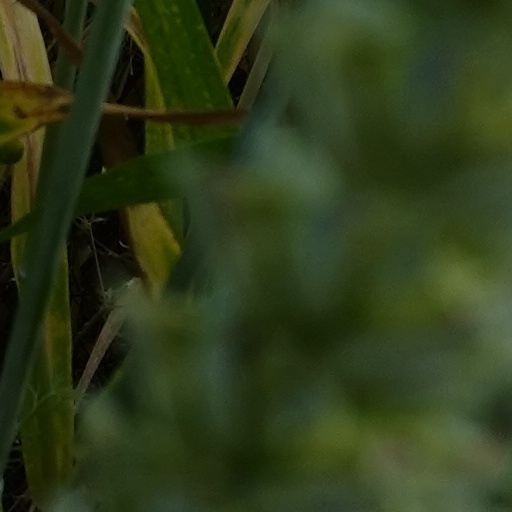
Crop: wheat